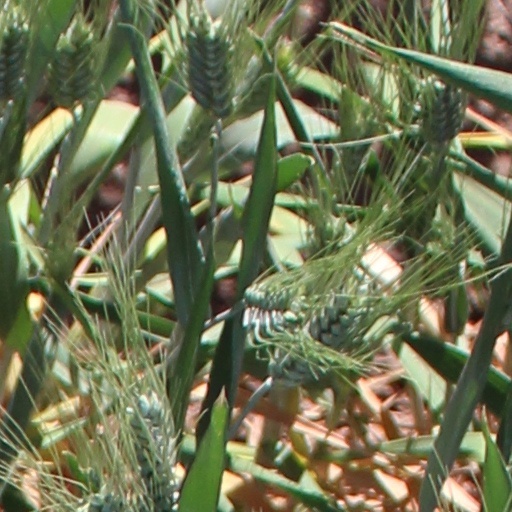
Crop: wheat